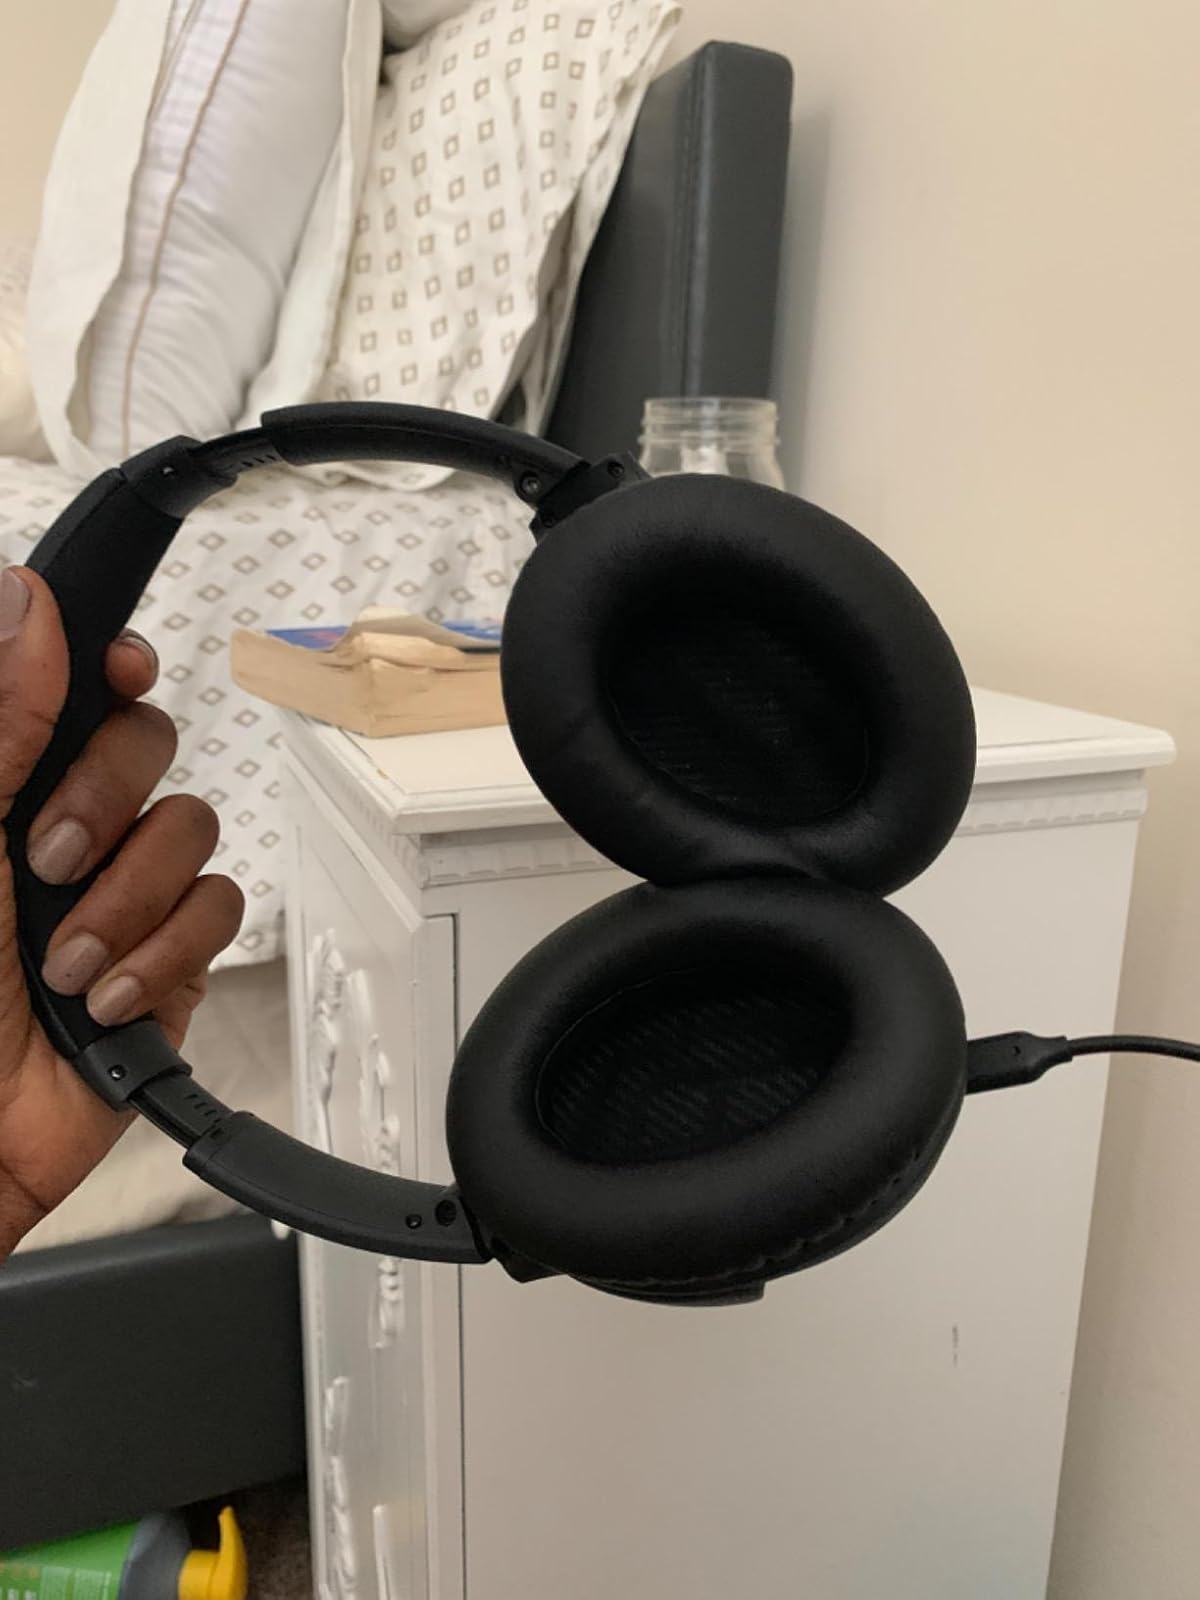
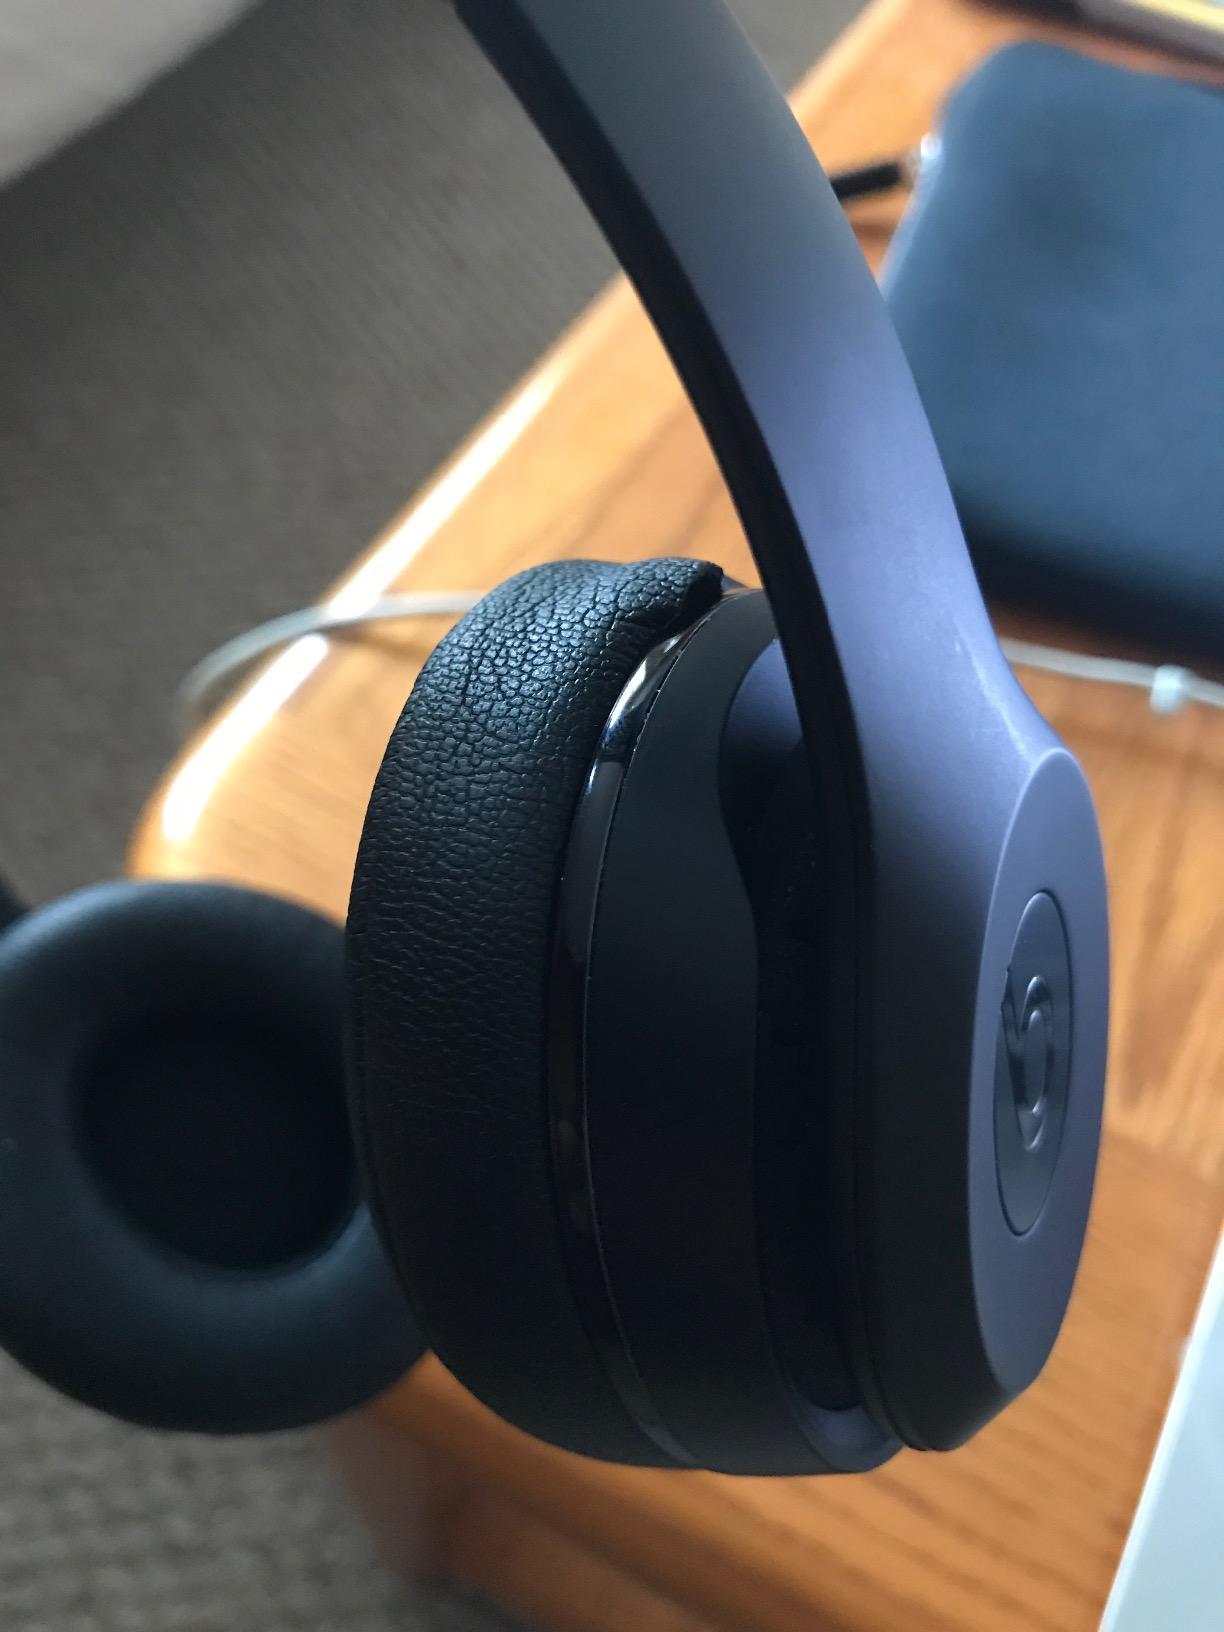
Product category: headphones
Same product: no